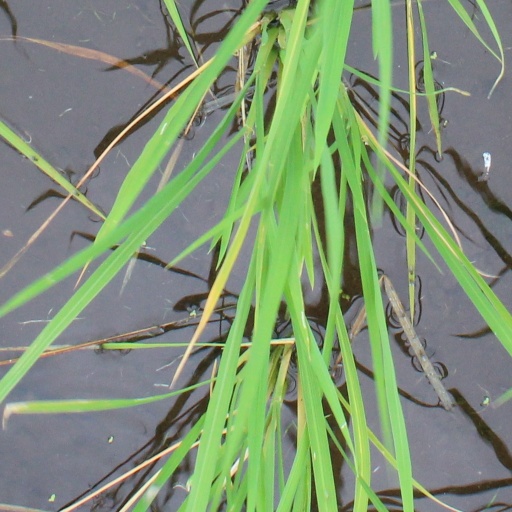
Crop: rice